Brown v. Entertainment Merchants Association

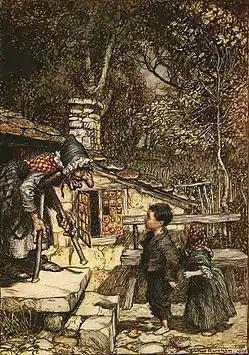
Justice Antonin Scalia, along with those supporting the ESA side of the case, questioned whether violent video games should be treated differently from other media with similar violence regularly exposed to minors, such as the fairy tale of Hansel and Gretel.

Schwarzenegger again appealed to the Supreme Court, looking to overturn the Ninth Circuit's ruling, filing a writ of "certiorari" to the Court in May 2009. The Supreme Court agreed to hear the case, at this point filed as "Schwarzenegger v. Entertainment Merchants Ass'n." The fact that the Court accepted this case was considered surprising, based on the previous case record for such violent video game laws that were unanimously overturned in other states. Analysts believed that because the Court agreed to hear this case, there were unanswered questions between the protection of free speech from the First Amendment, and the legal enforcement of protecting minors from unprotected free speech such as through restrictions on the sales of pornography to minors. Just a week prior to the acceptance of the "certiorari", in "United States v. Stevens" the Court overturned another law that sought restrictions on depictions of animal cruelty, which some analysts felt would reflect the Court's position to likely overturn the violent video game law.